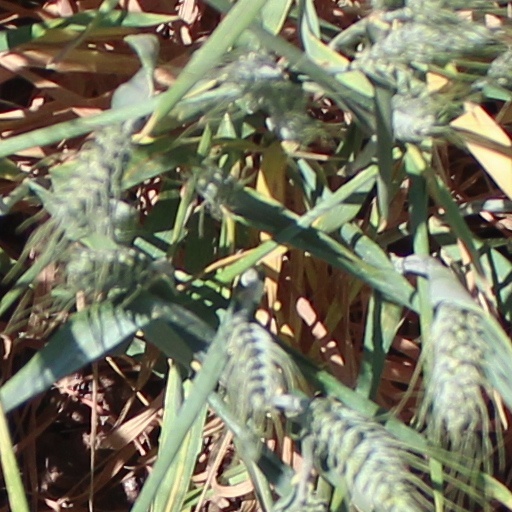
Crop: wheat